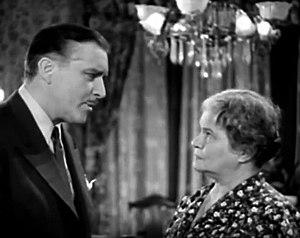
Lillian Elliott, née le 24 avril 1874 au Canada et morte le 15 janvier 1959 à Los Angeles, est une actrice canadienne.